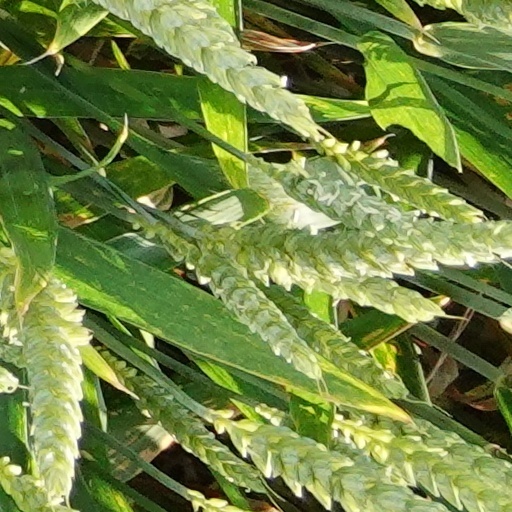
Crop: wheat